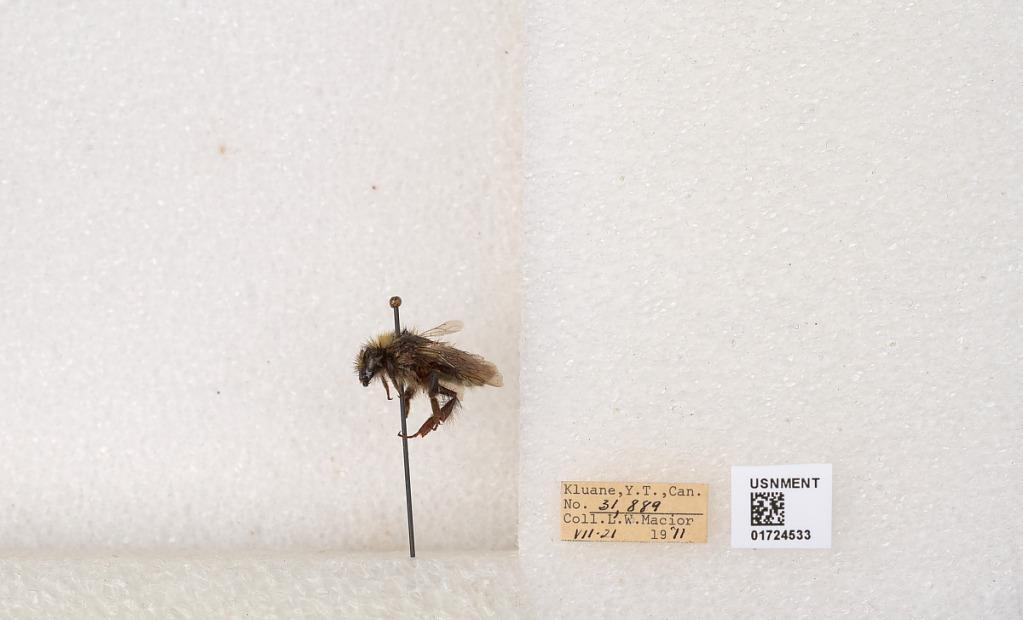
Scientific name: Bombus (Pyrobombus) sylvicola Kirby
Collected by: L. Macior
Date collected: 1971-7-21
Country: Canada
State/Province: Yukon Territory
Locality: Kluane National Park and Reserve
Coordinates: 60.7493, -139.504